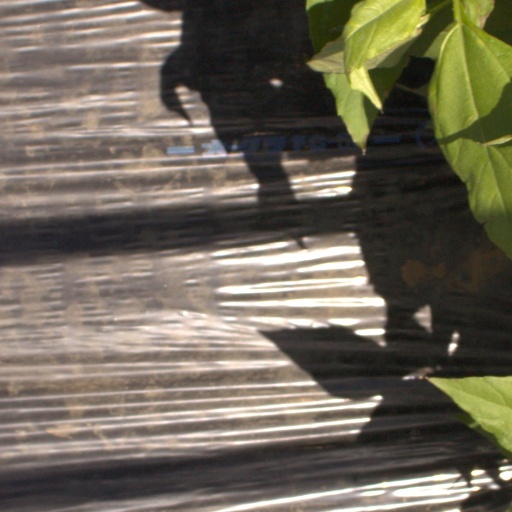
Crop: Jerusalem artichoke